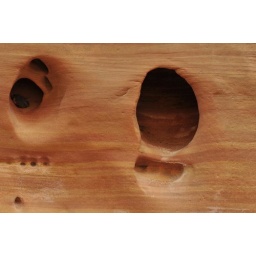
Holes in the sandstone face of a canyon wall